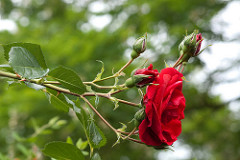
Flower: rose